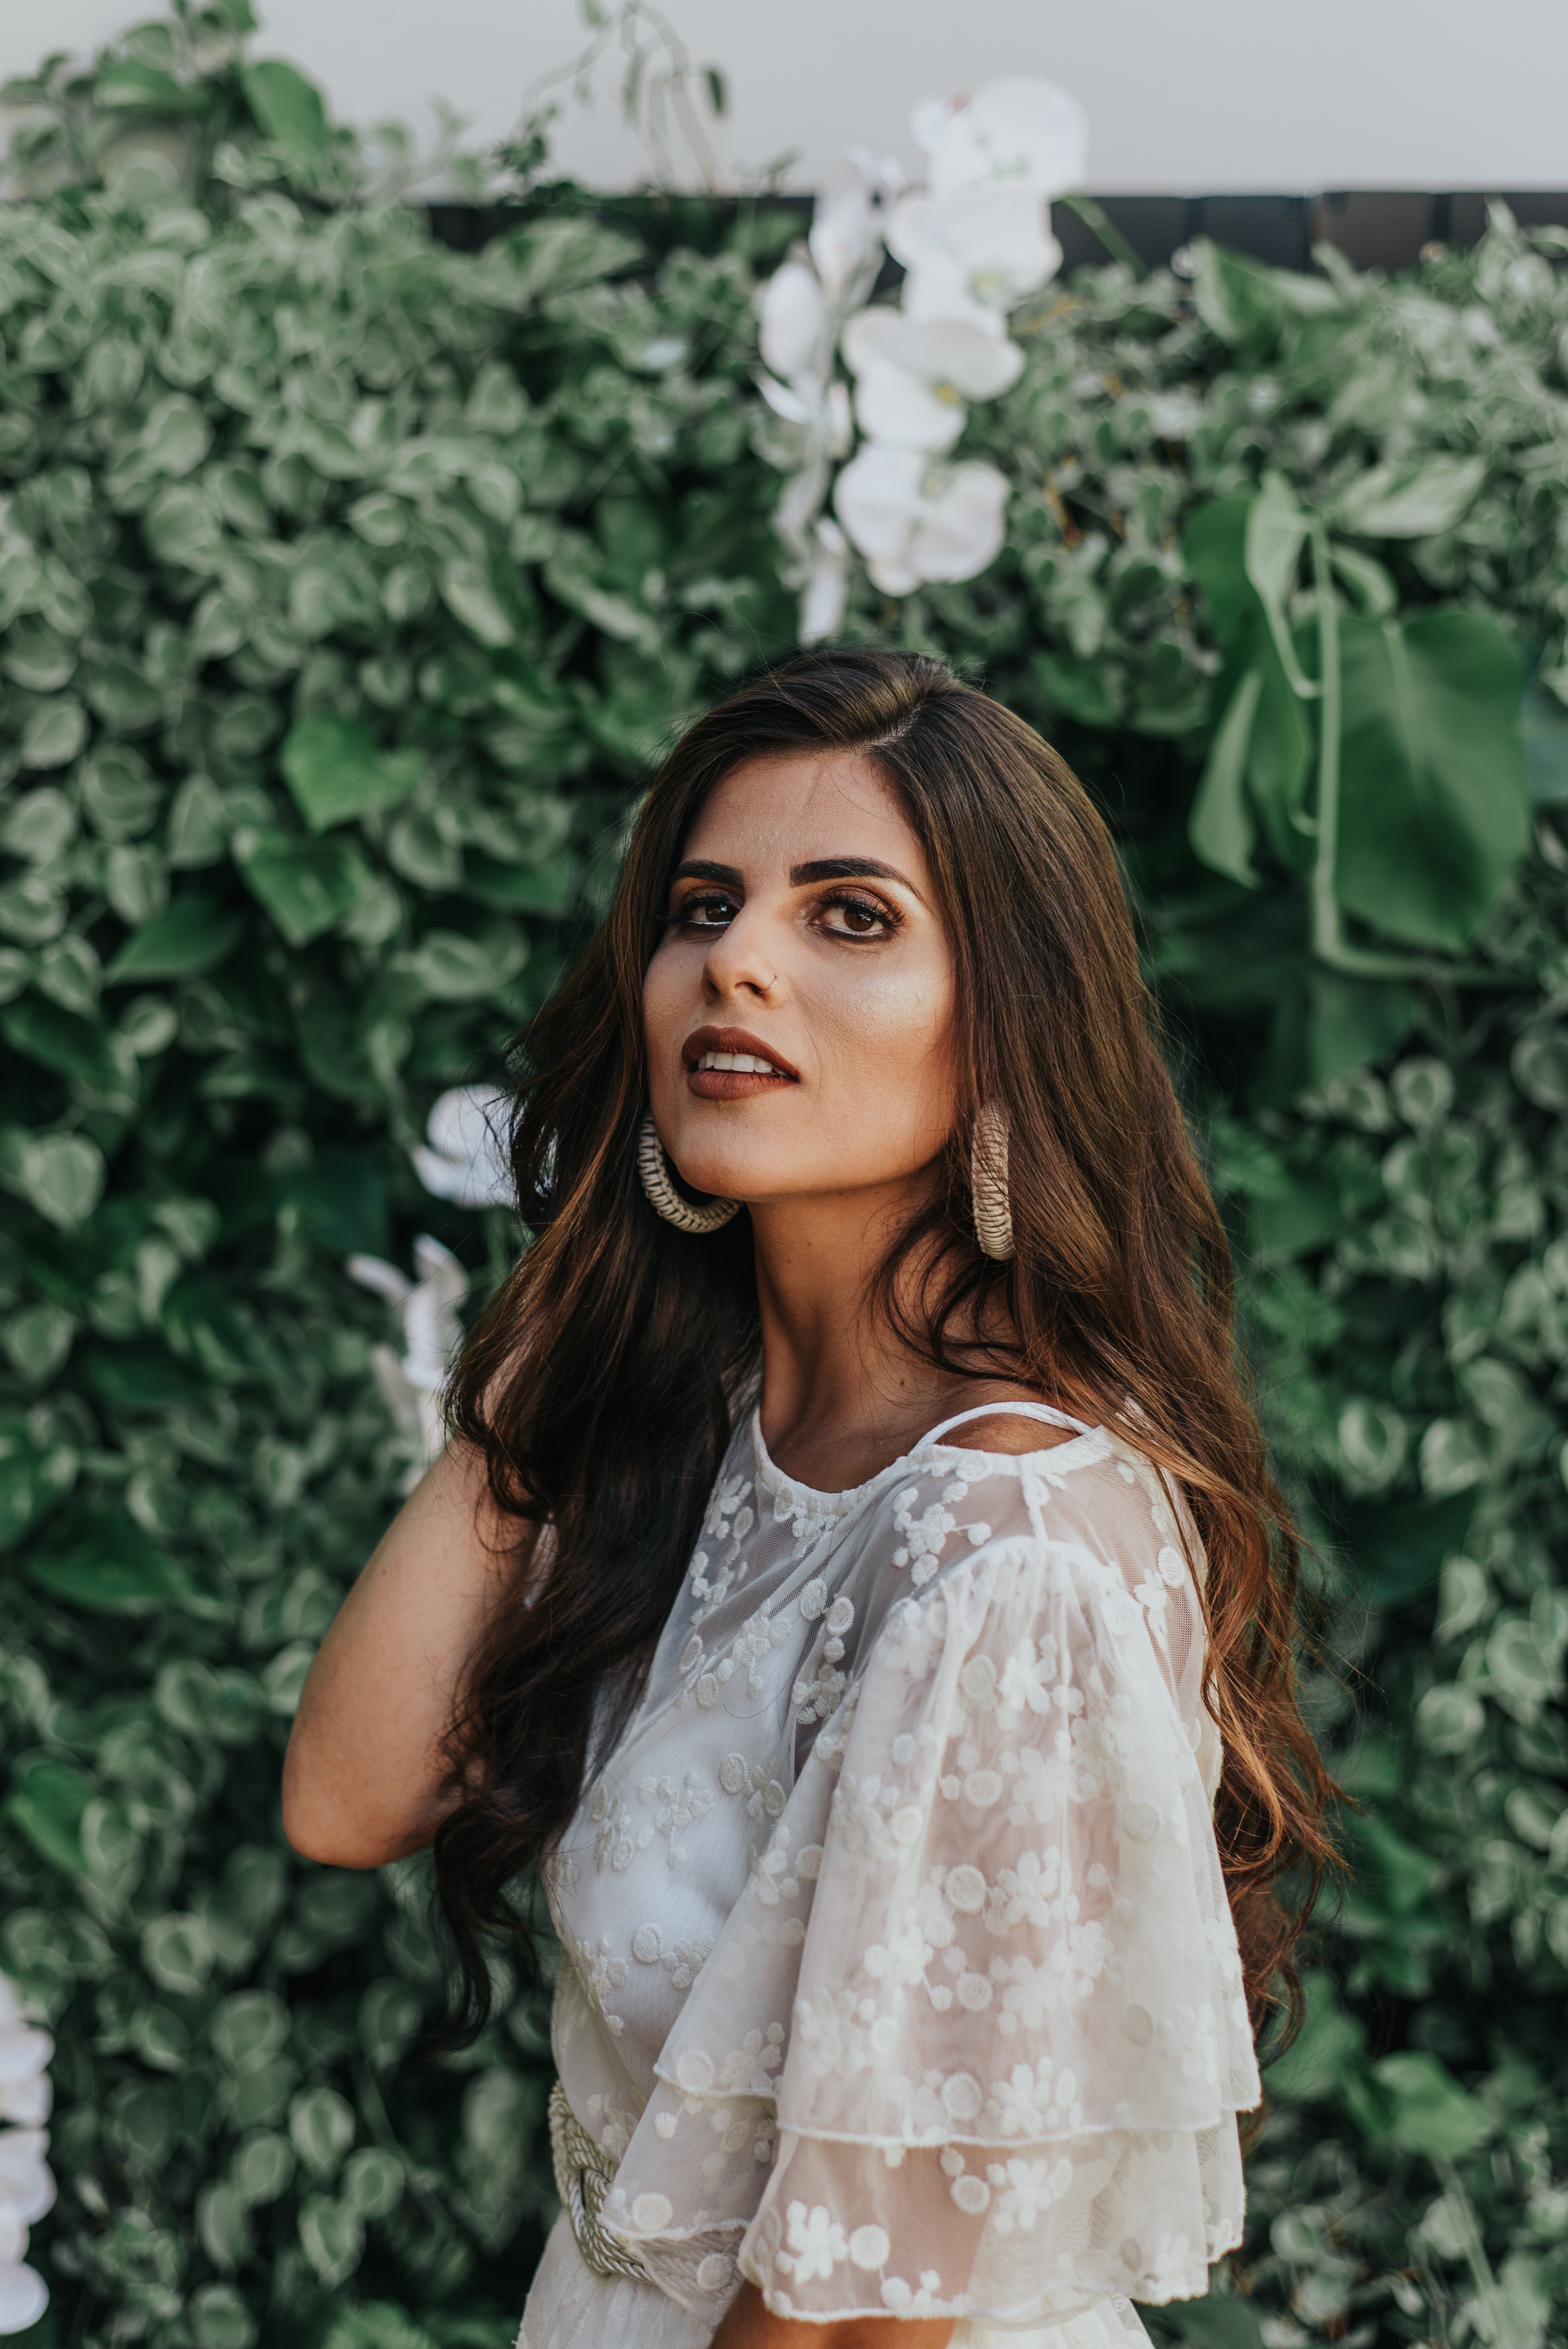
hair, white, photograph, green, lady, beauty, long hair, photo shoot, hairstyle, lip, skin, fashion, leaf, eye, pink, shoulder, photography, brown hair, smile, botany, dress, model, spring, black hair, summer, cool, textile, plant, portrait photography, flower, portrait, style, fashion design